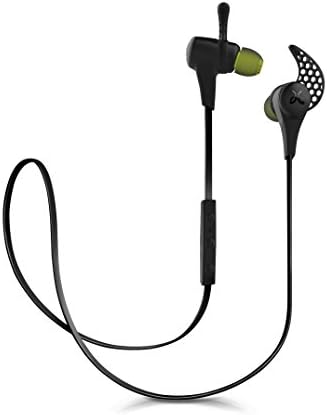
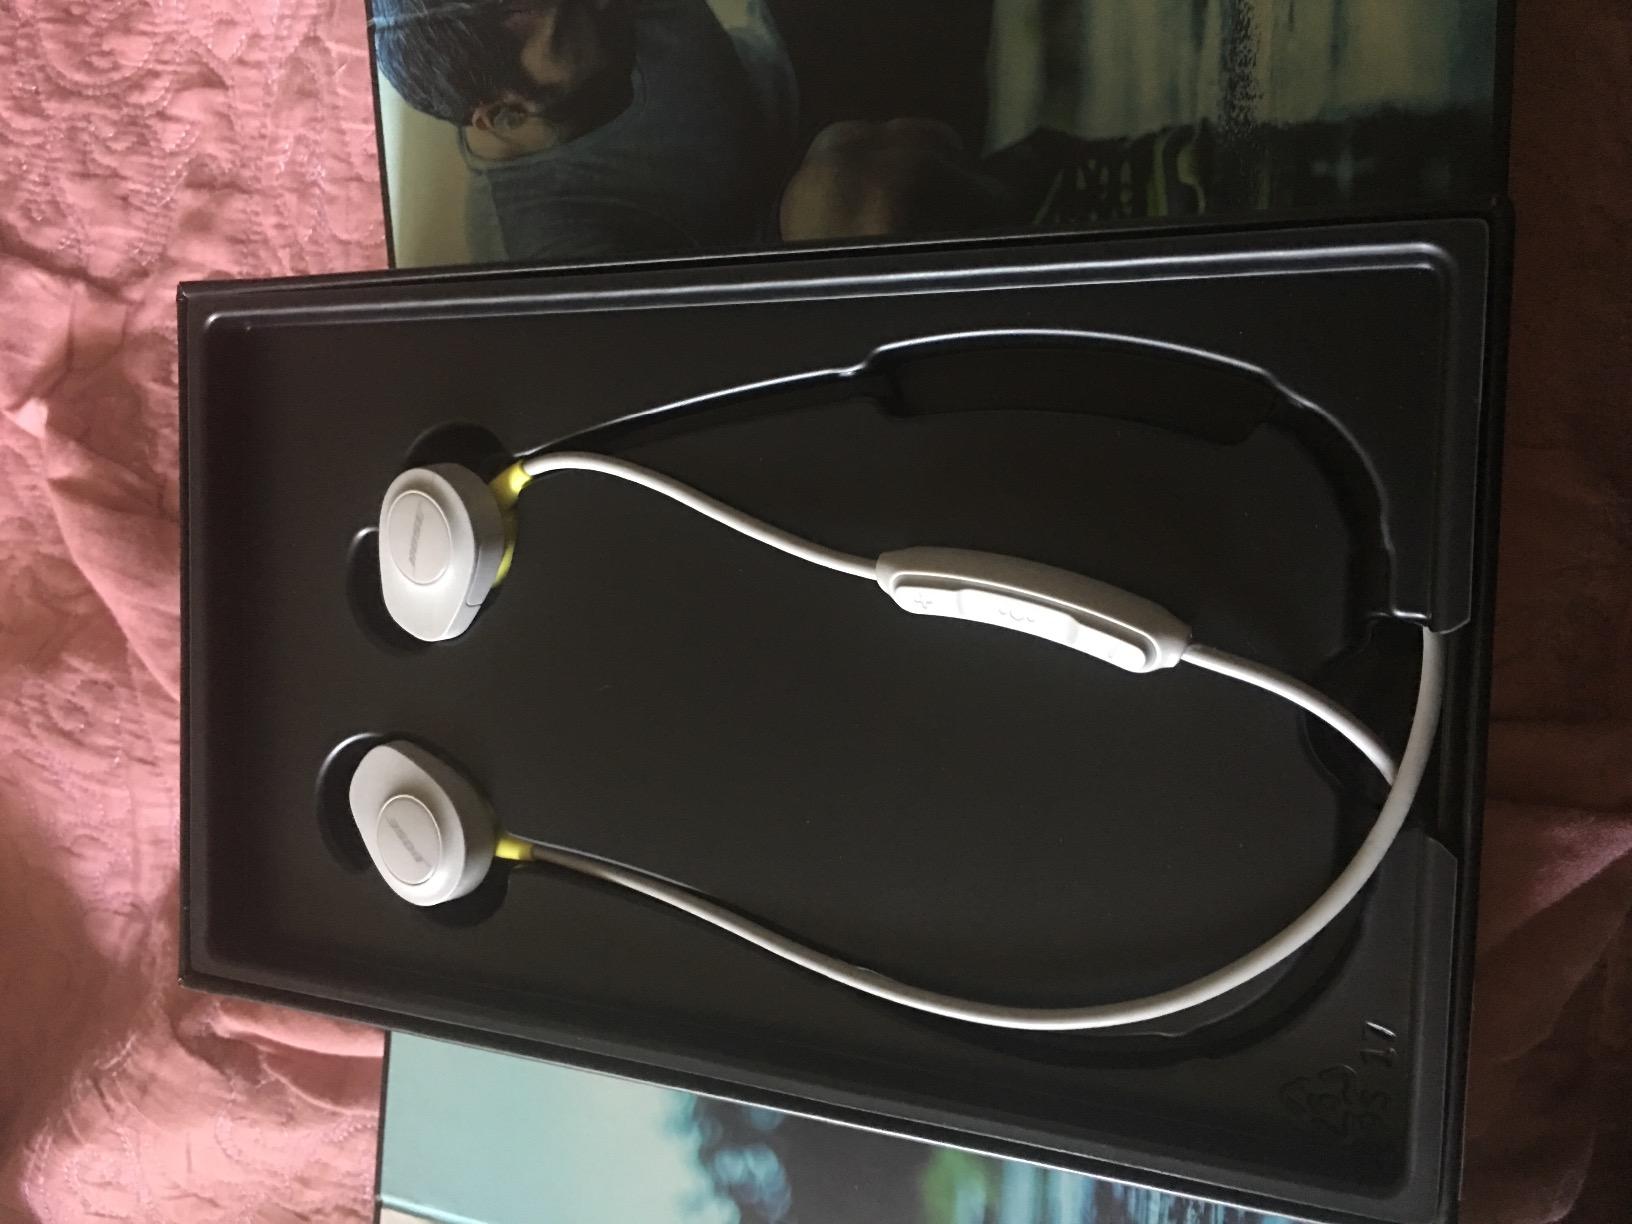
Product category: headphones
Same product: no